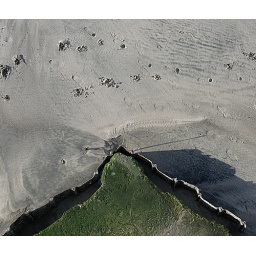
(at the trestle anchor, under the train bridge at santa cruz)